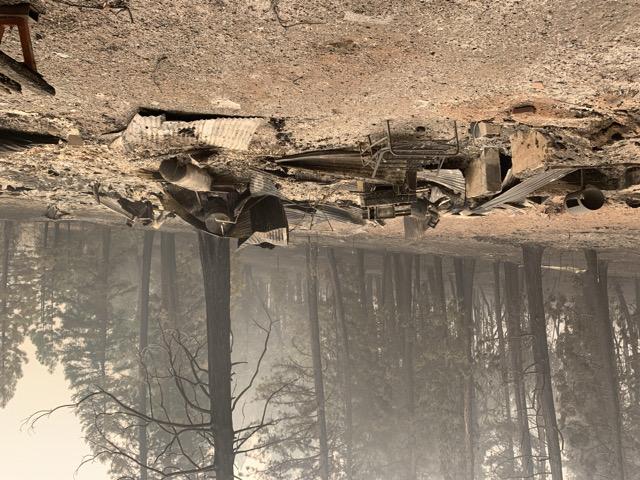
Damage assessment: destroyed